St. Colman's Roman Catholic Church and Cemetery

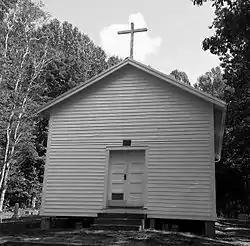

St. Colman's Roman Catholic Church and Cemetery (also known as The Little Catholic Church on Irish Mountain) is a historic church located in Dillon, West Virginia which is also called Irish Mountain.